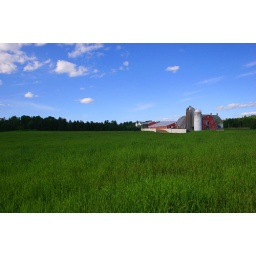
Nice colors of a farm next door to my house in Maine